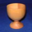
Label: cup